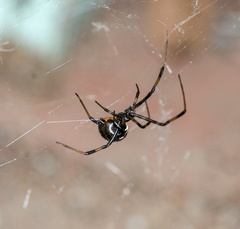
Species: Lactrodectus_hesperus